Wall Around a Star

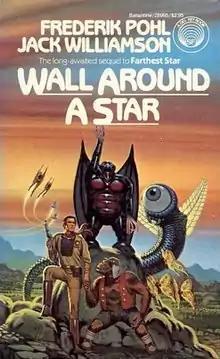
First edition

Wall Around a Star is a science fiction novel by American writers Frederik Pohl and Jack Williamson, the second book of the "Saga of Cuckoo" series, following "Farthest Star". The book was published by Del Rey Books on January 12, 1983, with cover art by David Mattingly.